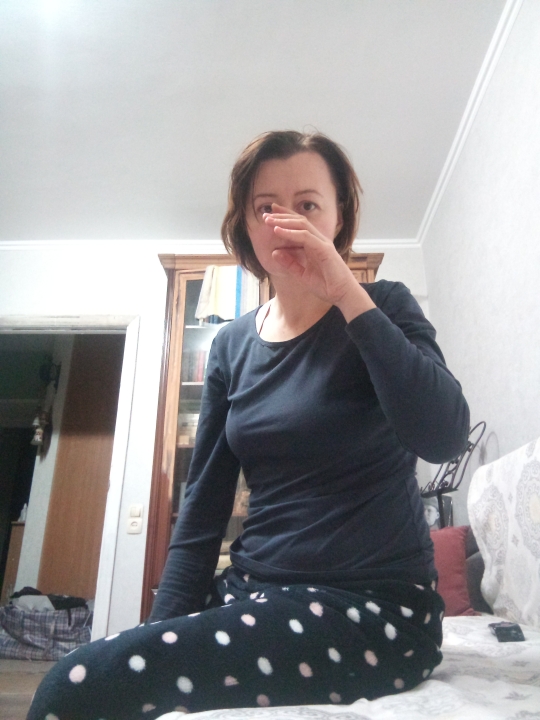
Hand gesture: no_gesture